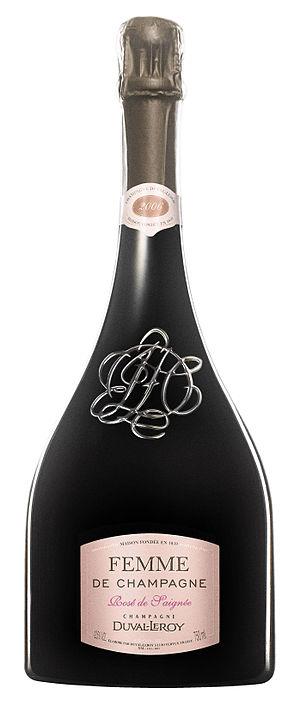
Duval-Leroy est une maison de champagne installée à Vertus, au cœur de la « Côte des blancs », depuis six générations.